Angelo Antonio Frari

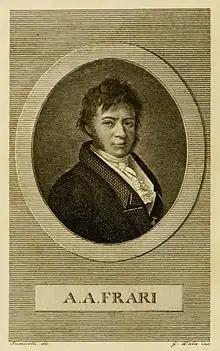
Angelo Antonio Frari (1780–1865)

Angelo Antonio Frari ("Croat." Anđeo Antun) (1780 – 1865) was a Dalmatian physician, who served as the municipal physician and the head of the lazaretto of Split, province of Spalato (1806–1821), the protomedicus, and the president of the Maritime Health Magistrate of Venice (1835–1843), famous epidemiologist and historian of medicine.